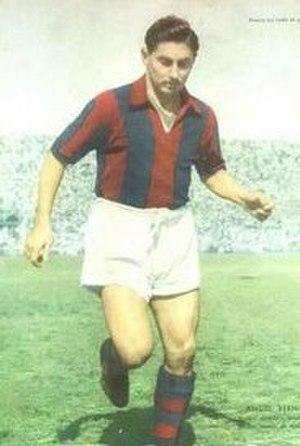
Ángel Antonio Berni Gómez est un joueur paraguayen de football.